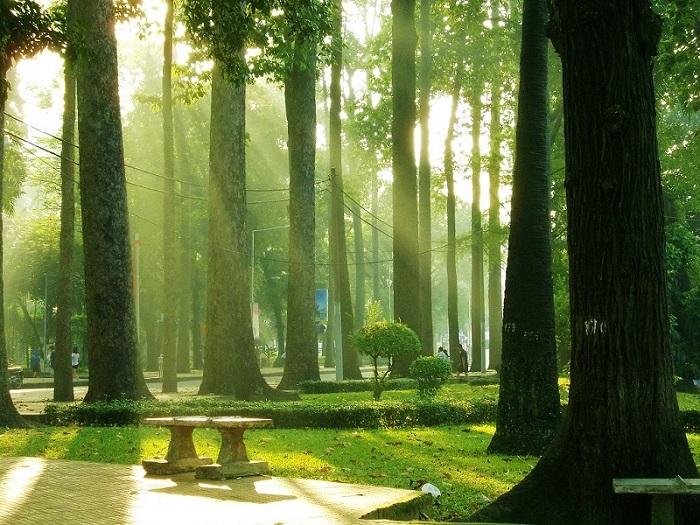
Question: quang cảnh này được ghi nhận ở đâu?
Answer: trong một khu công viên